Copying lathe

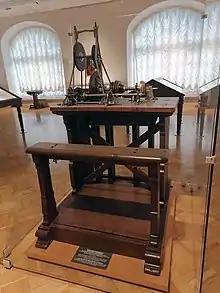
Nartov's copying lathe

In early 1700s Russian engineer Andrey Nartov invented a copying lathe for the purpose of ornamental turning, which allowed the operator to make ornaments with the same precision as that of handicraft work of that time.